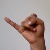
The image shows a hand gesture representing the letter 'J' in Indian Sign Language.